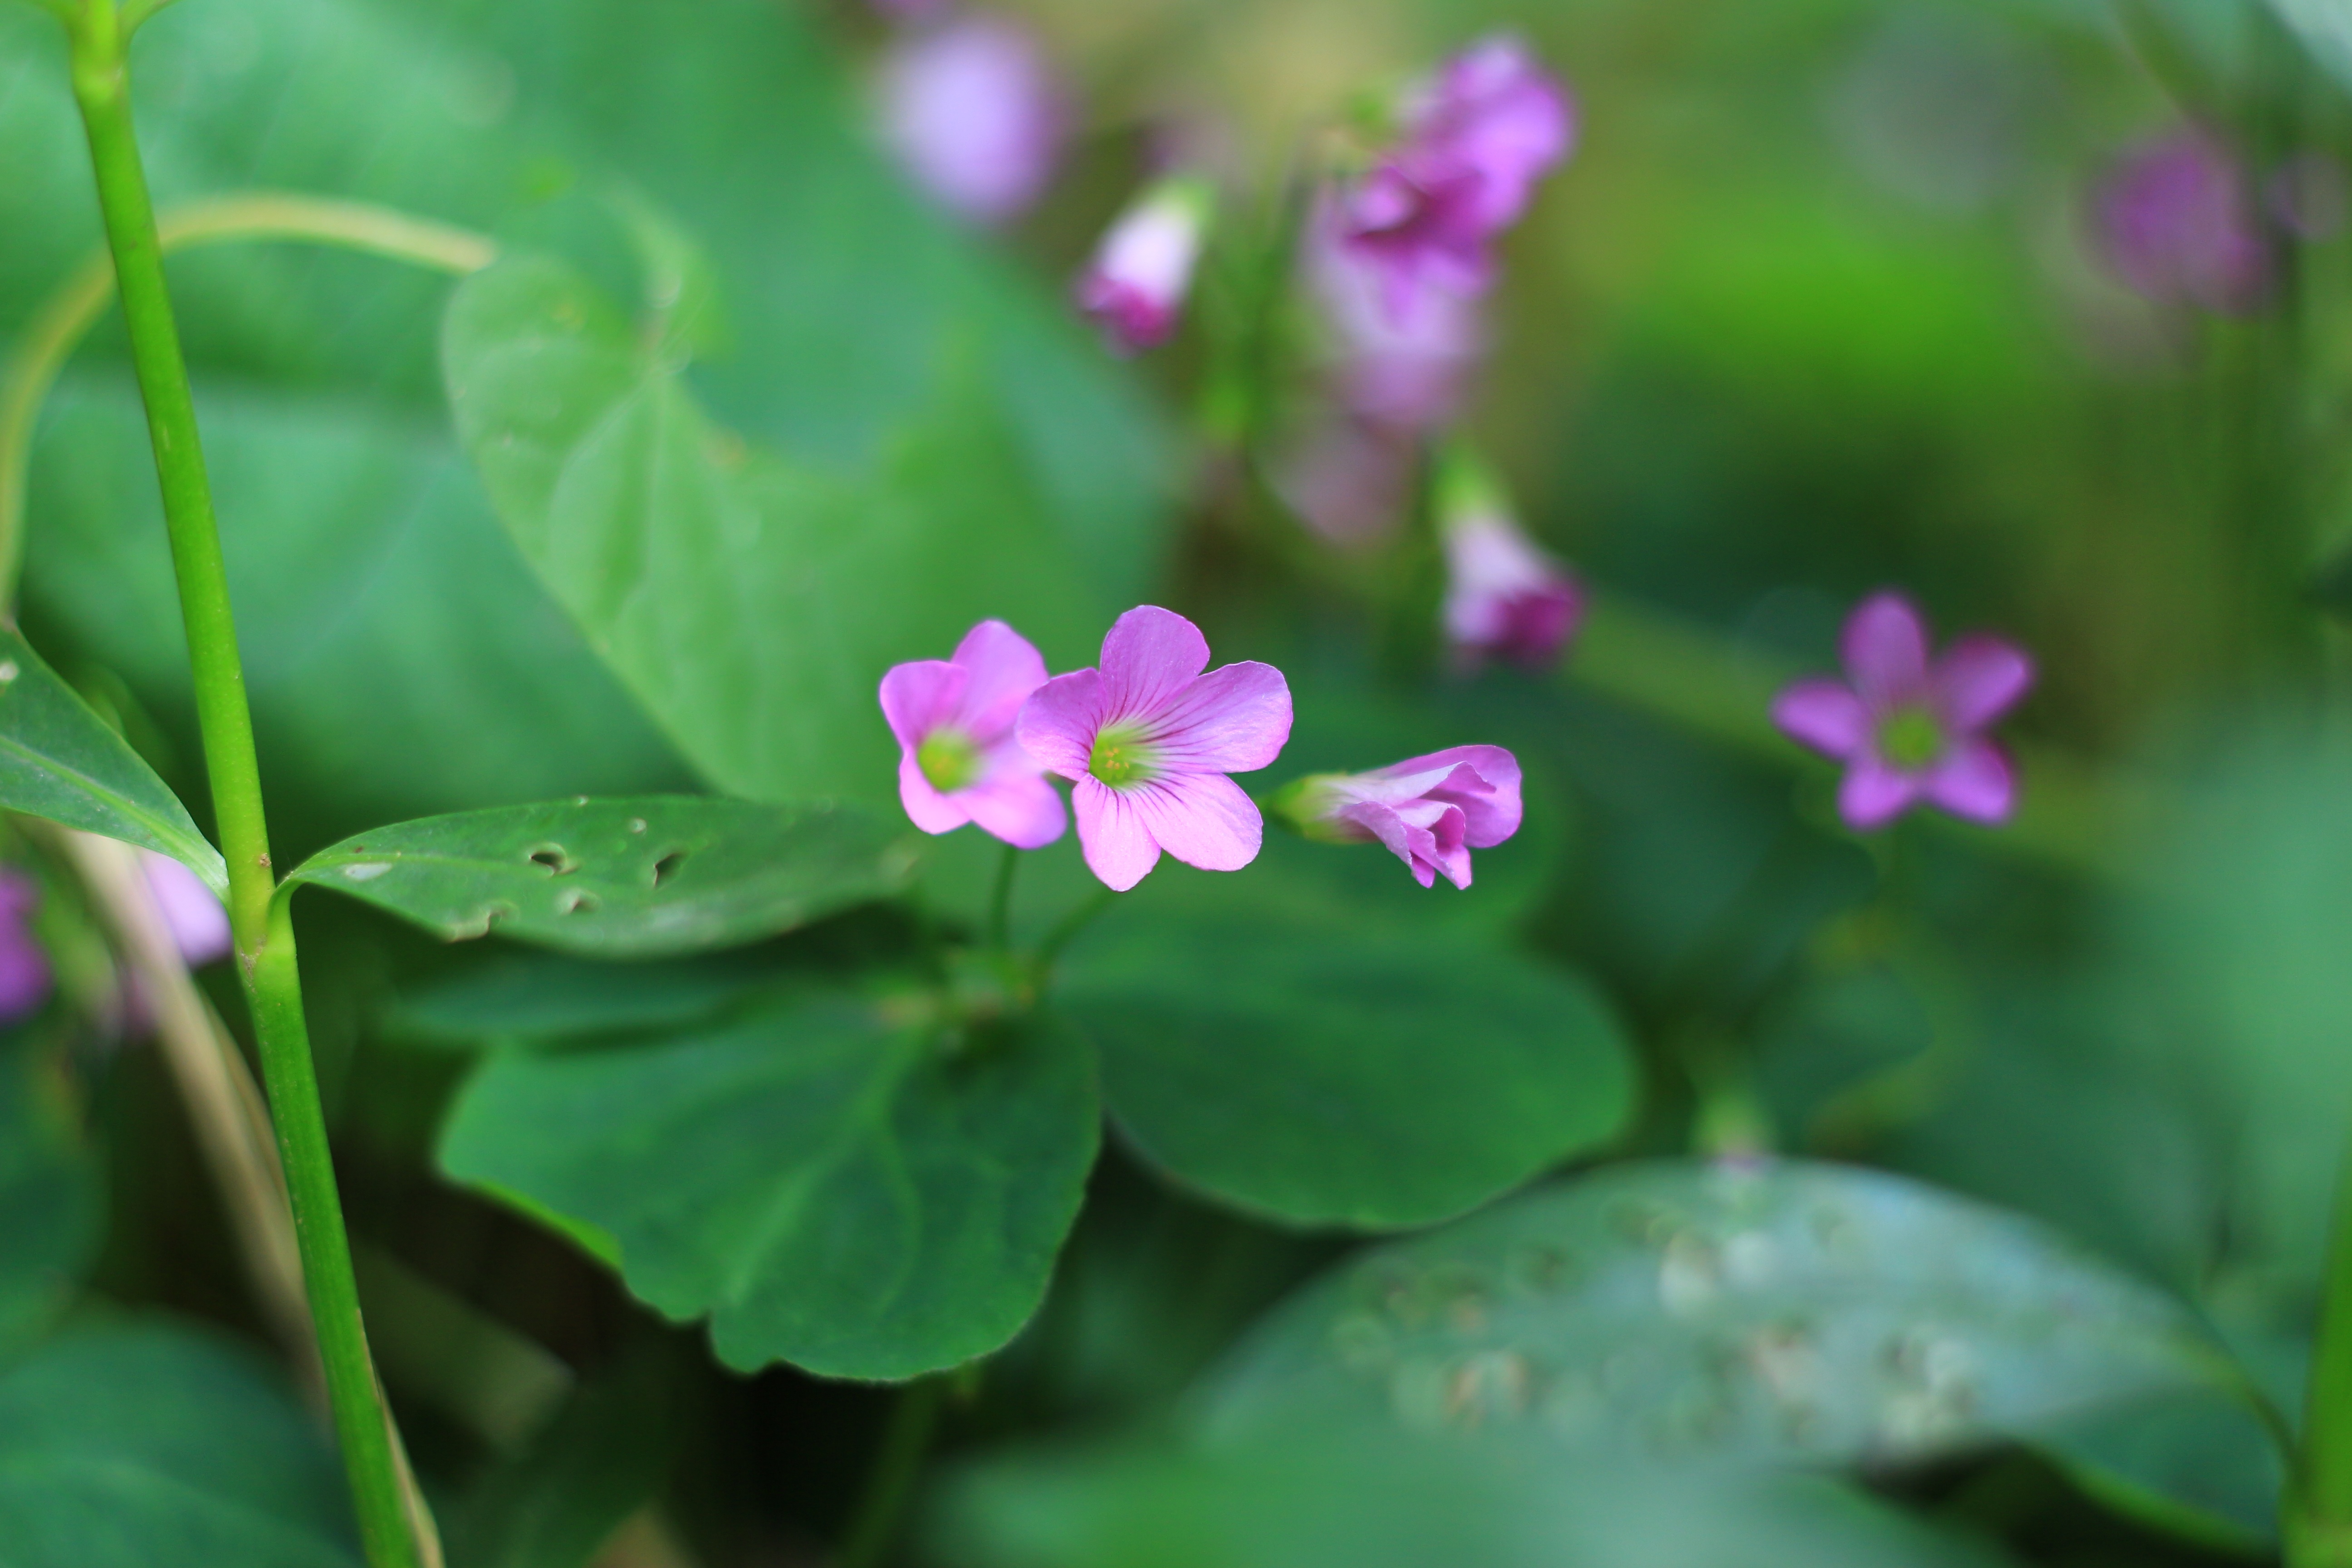
nature, grass, plant, leaf, flower, purple, petal, green, fresh, botany, flora, wildflower, wild flowers, less, macro photography, flowering plant, annual plant, land plant